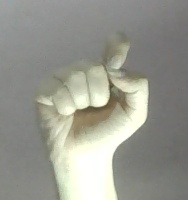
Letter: fa